R. J. Reynolds Tobacco Company

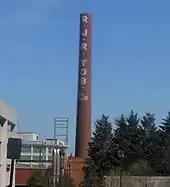
Former R. J. Reynolds Tobacco factory in Downtown Winston-Salem, North Carolina, pictured in 2014. The factory was closed in 2010 and production moved to Tobaccoville, North Carolina.

In May 2006 former R. J. Reynolds vice-president of sales Stan Smith pleaded guilty to charges of defrauding the Government of Canada of $1.2 billion (CDN) through a cigarette smuggling operation. Smith confessed to overseeing the 1990s operation while employed by RJR. Canadian-brand cigarettes were smuggled out of and back into Canada, or smuggled from Puerto Rico, and sold on the black market to avoid taxes. The judge referred to it as biggest fraud case in Canadian history.